Andrey Korotayev

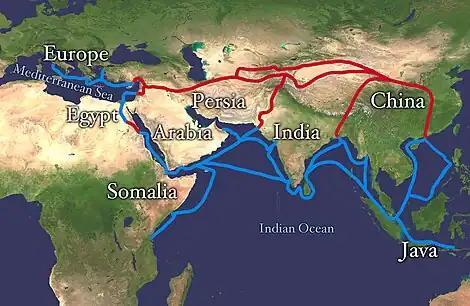
The 11th century World System

In collaboration with Daria Khaltourina he has made a significant contribution to the study of the factors of the Russian demographic crisis of the 1990s/early 2000s. They have demonstrated that post-Soviet Russia experiences one of the world's highest prevalence of alcohol-related problems, which contributes to high mortality rates in this region. Reduction in alcohol-related problems in Russia can have strong effects on mortality decline. They have analysed the plausibility of application of general principles of alcohol policy translated in the Russian Federation. Korotayev and Khaltourina have shown that alcohol policy approaches could be implemented in the same ways as they have been in other countries, and contributed to the development of alcohol control measures in this country. In addition, according to Korotayev, there should be special attention to decreasing distilled spirits consumption, illegal alcohol production, nonbeverage alcohol consumption, and enforcement of current governmental regulations. In late 2014 they correctly predicted the forthcoming return of Russia to negative natural population growth.